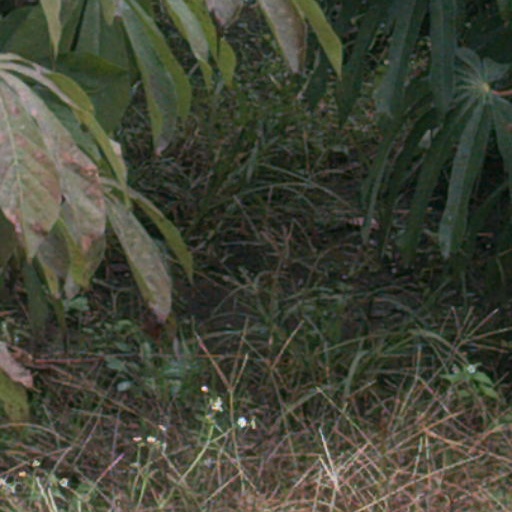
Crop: cassava